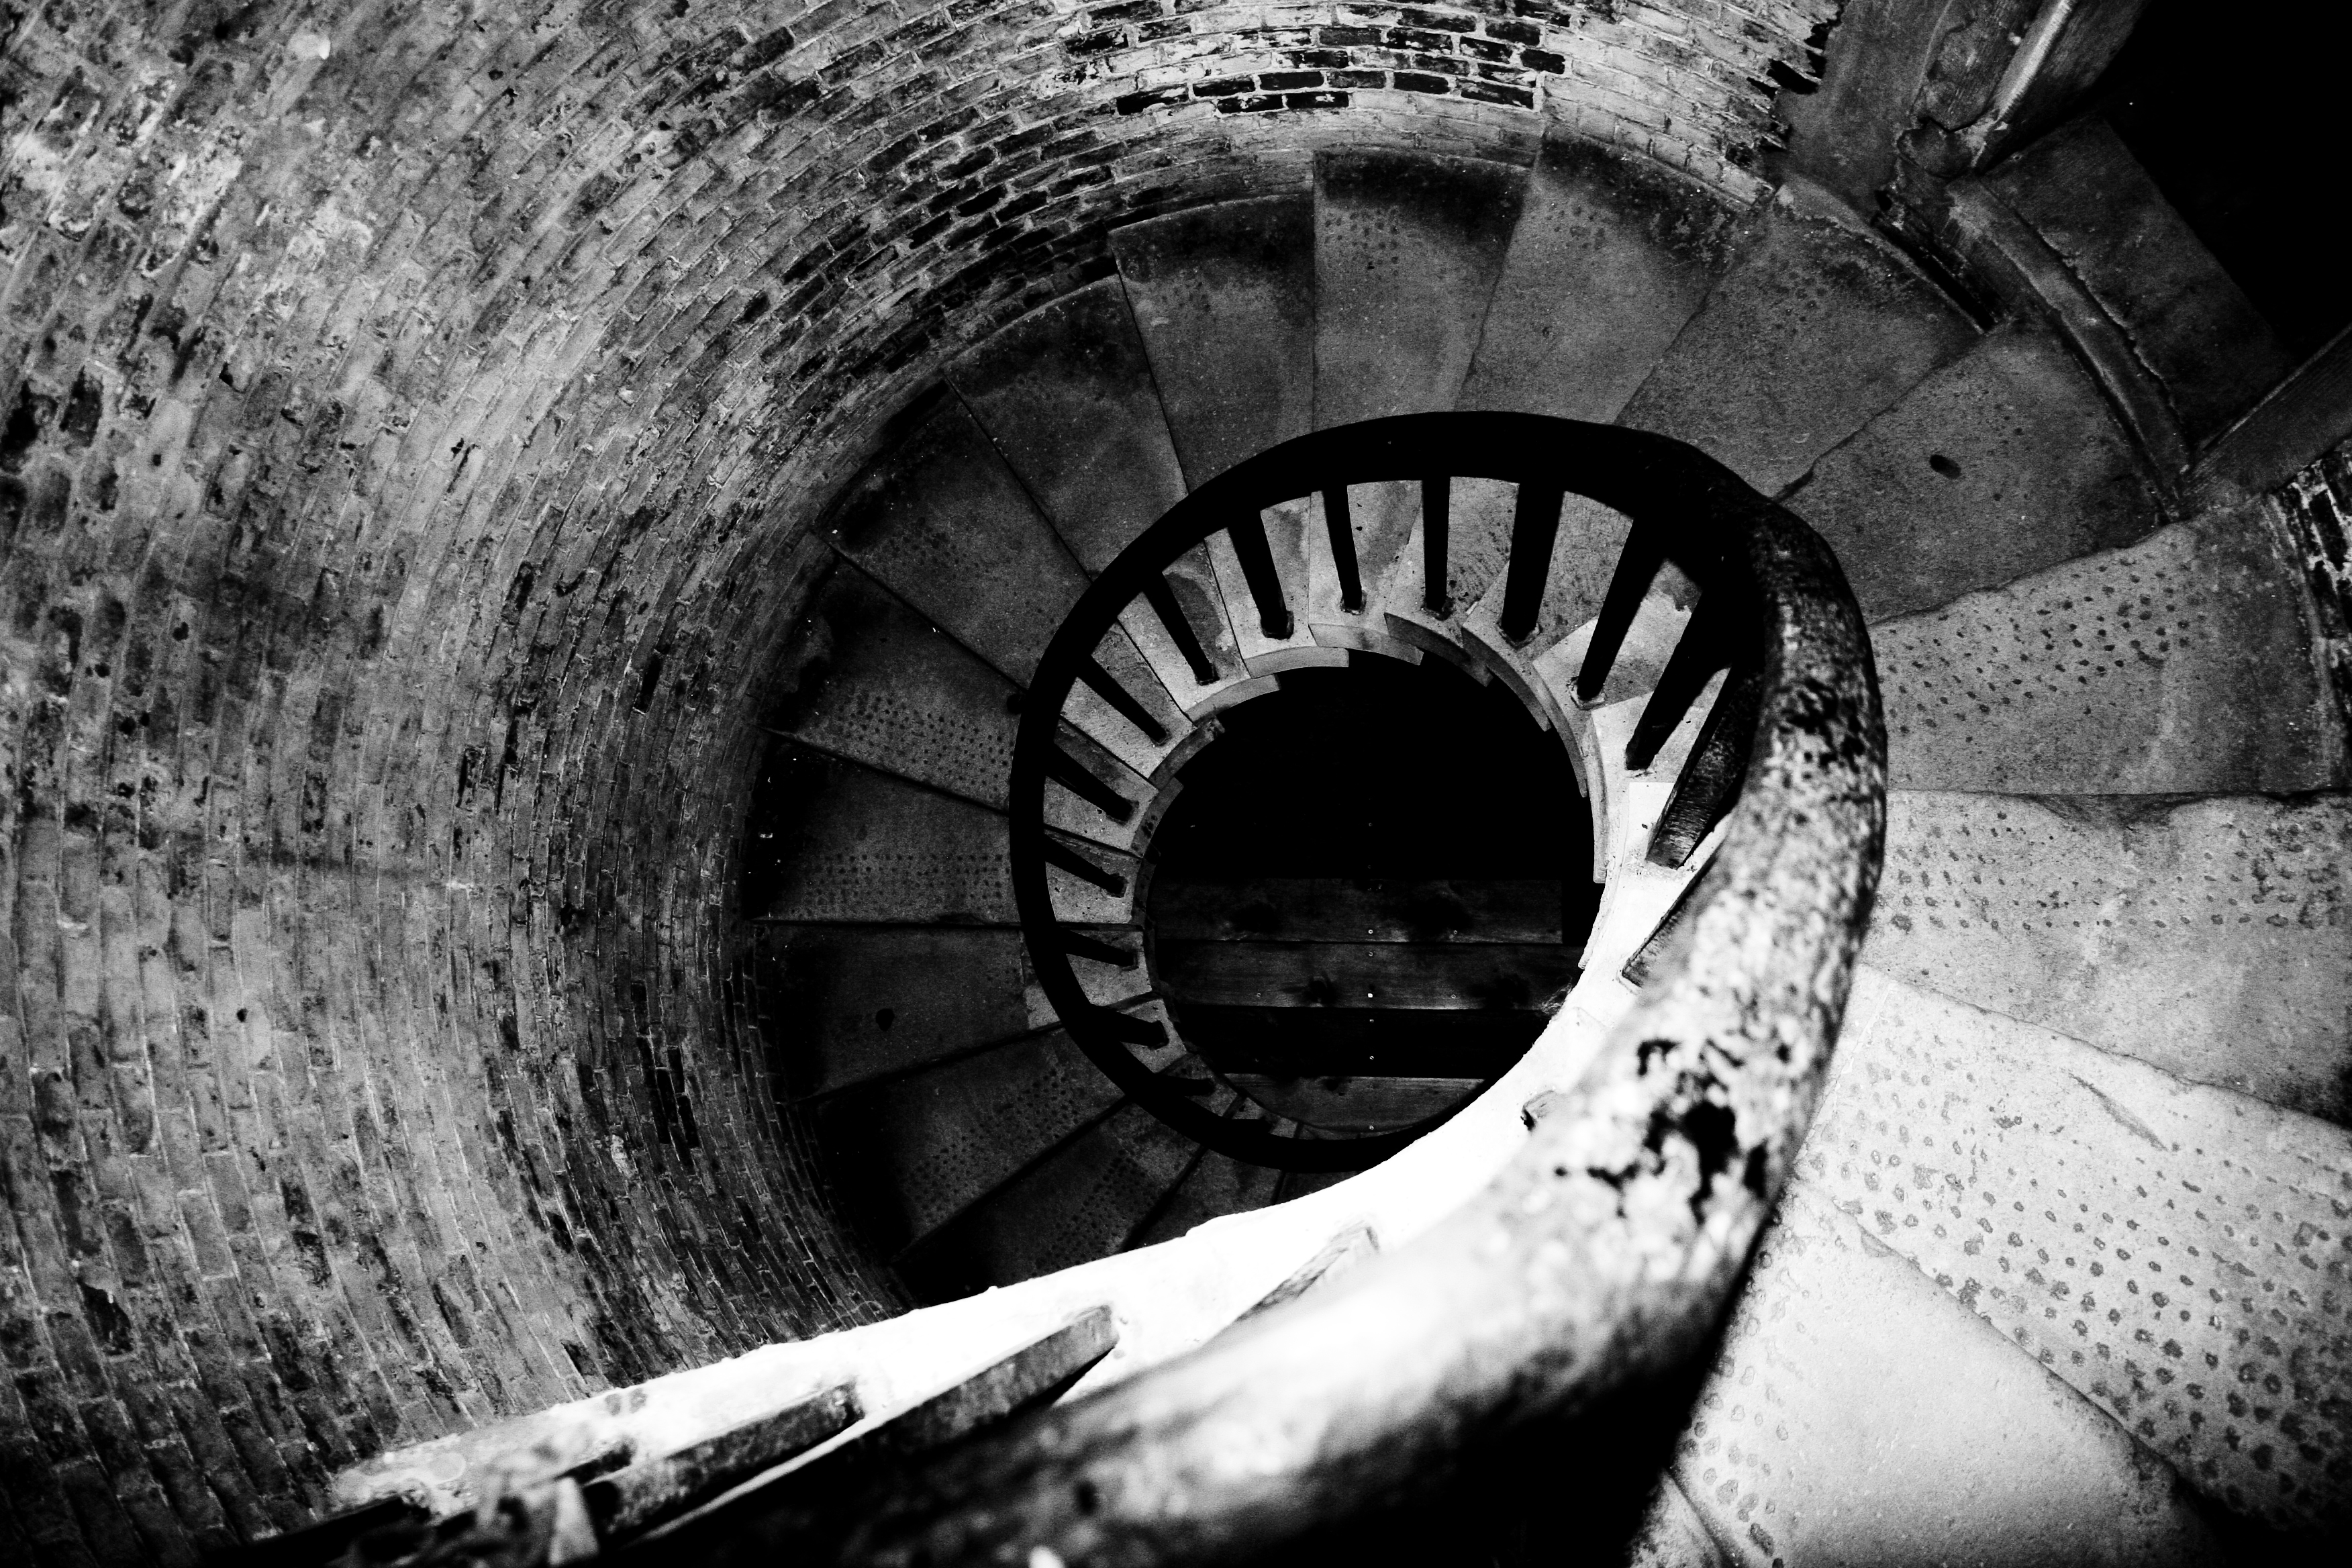
light, black and white, white, photography, spiral, staircase, tunnel, dark, darkness, black, monochrome, bw, stairs, infrastructure, bricks, symmetry, mygearandme, mygearandmepremium, mygearandmebronze, monochrome photography